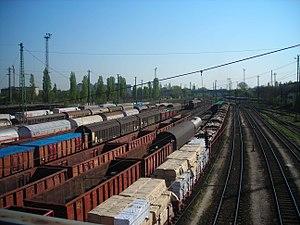
La gare de Ferencváros est une gare ferroviaire de Budapest.